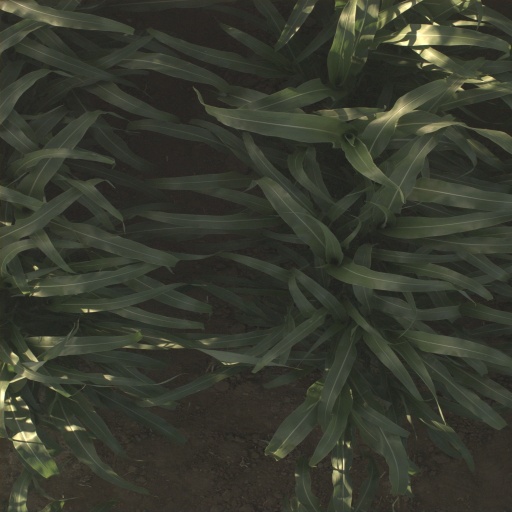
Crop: sorghum